1st Suffolk and Harwich Volunteer Artillery

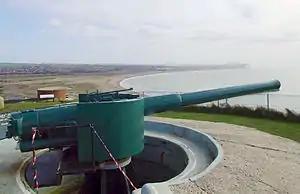
Mk VII 6-inch gun in typical coast defence emplacement, preserved at Newhaven Fort.

No 1 Company was based at Beacon Hill, No 2 at Brackenbury. These defences never saw action during the war. The TF was demobilised in 1919 after the Armistice with Germany and the Essex & Suffolk RGA entered suspended animation.